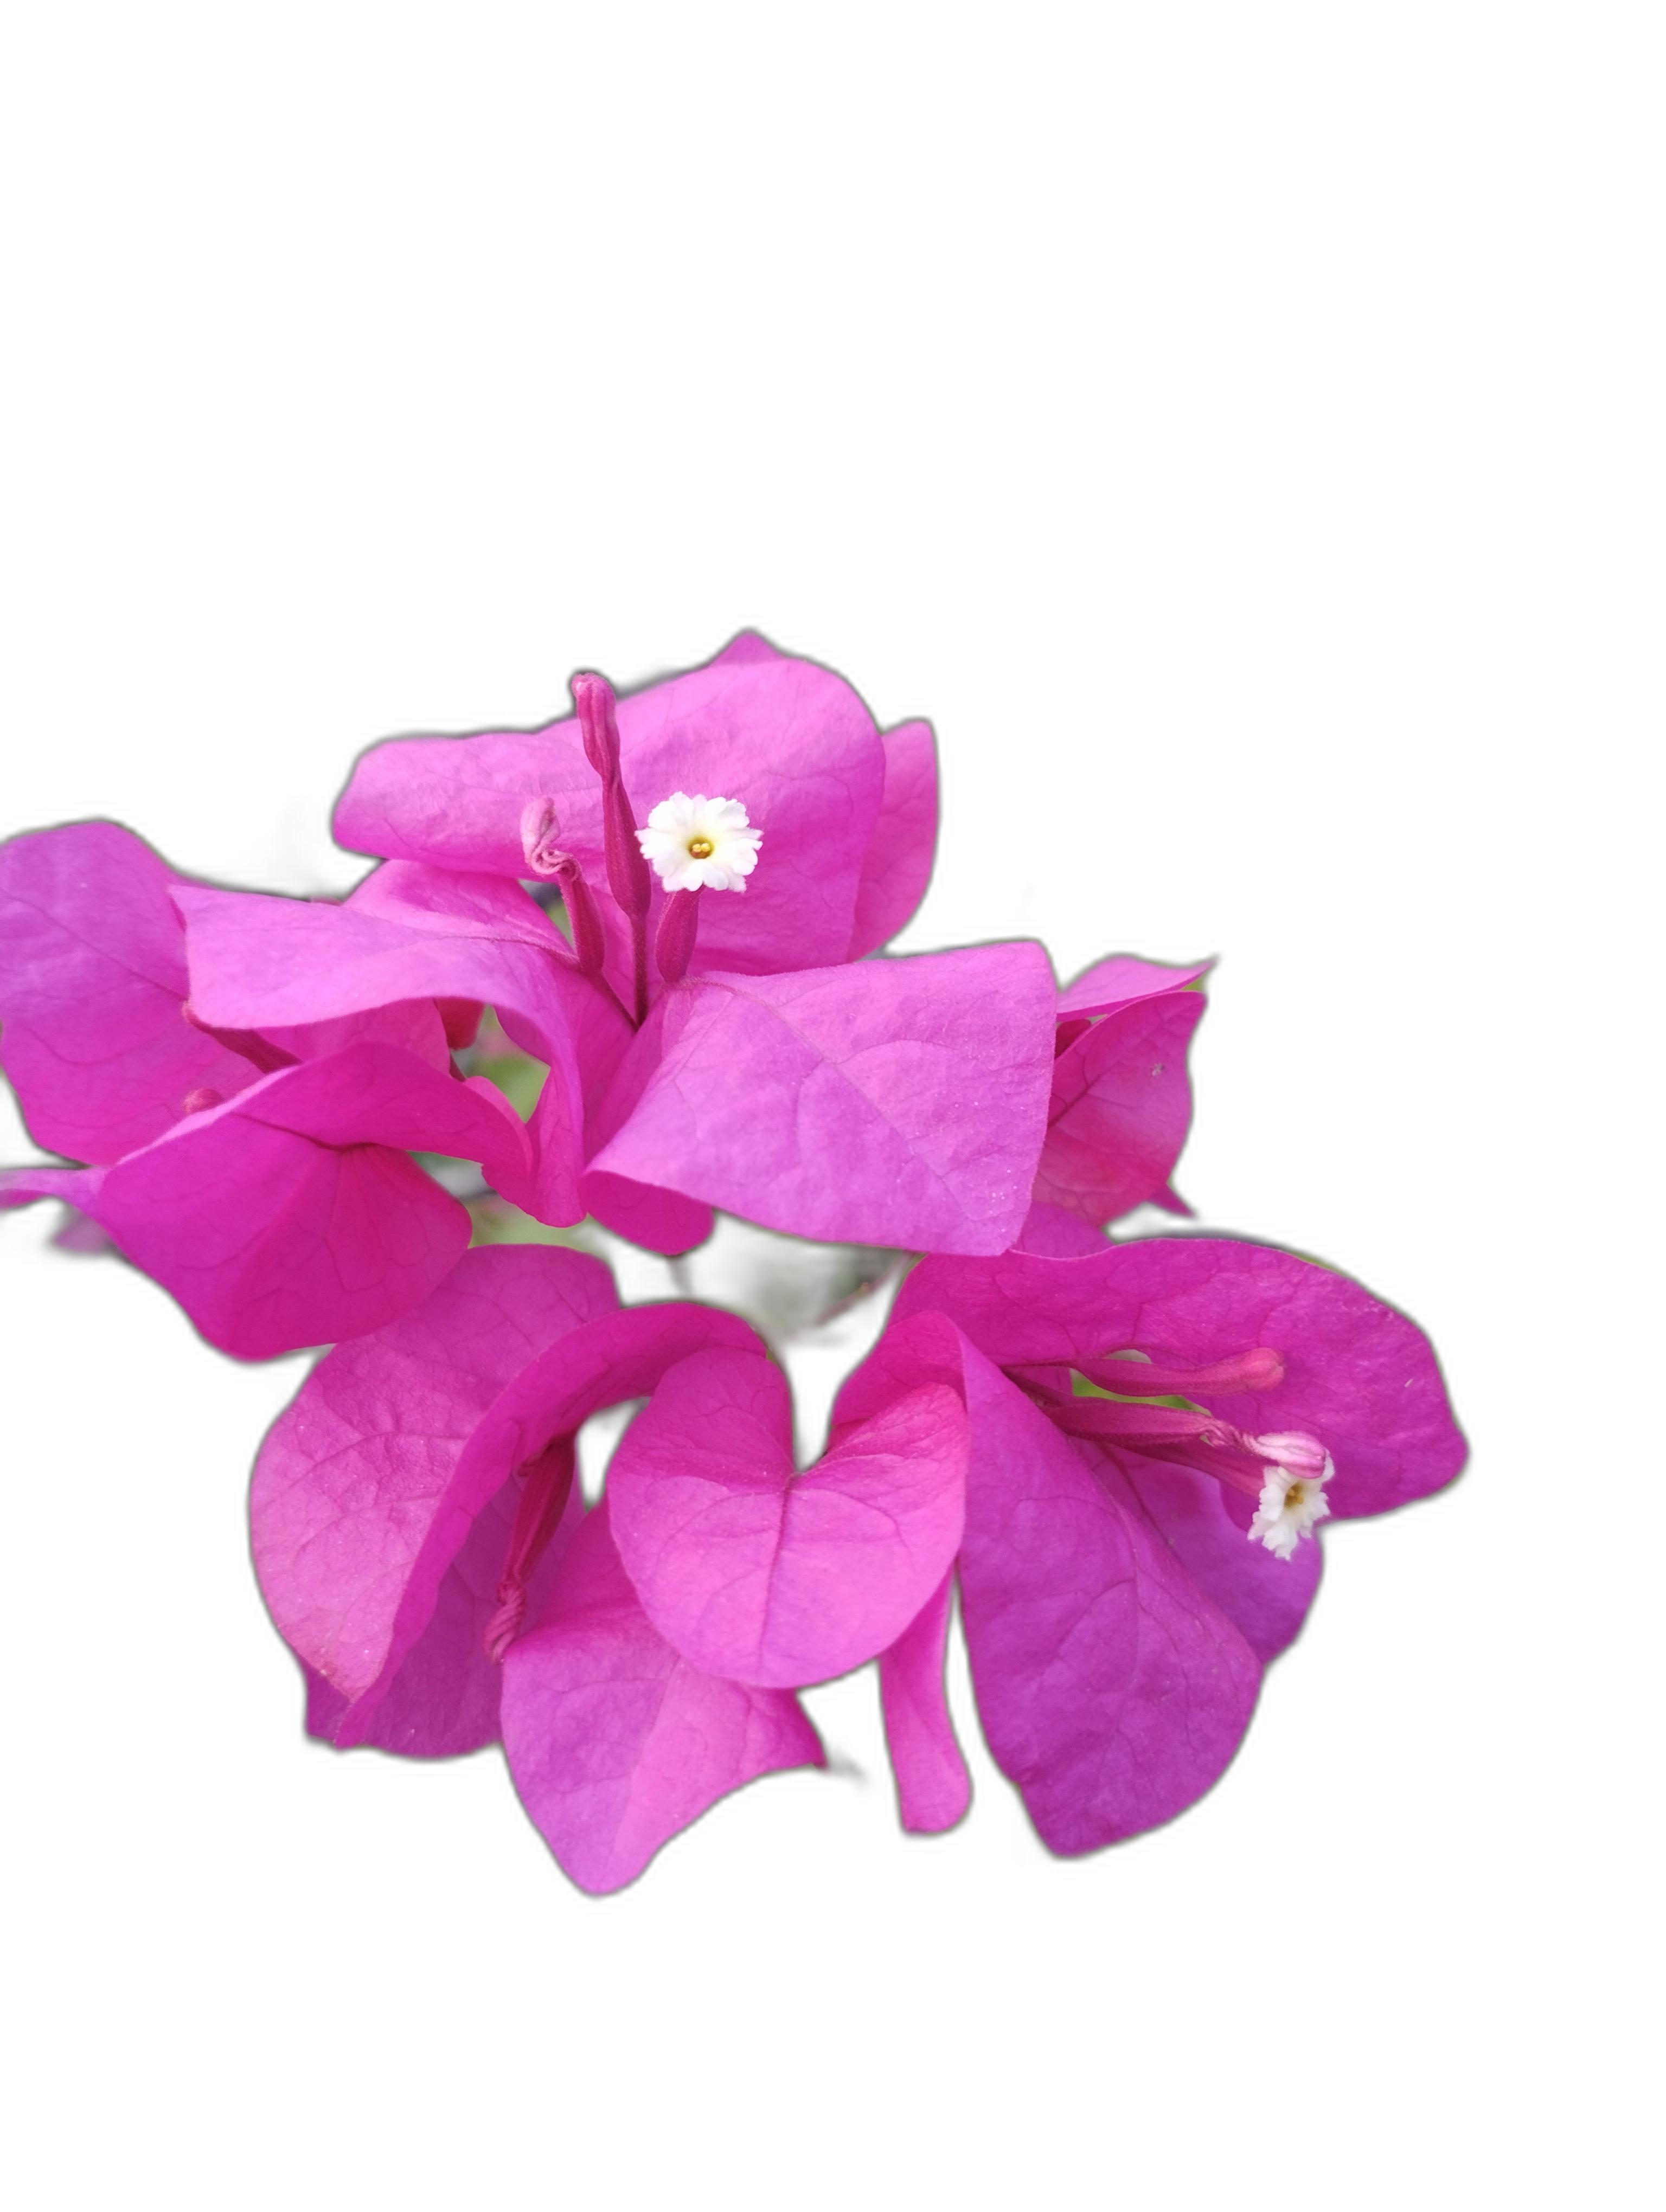
Label: Bougainvillea